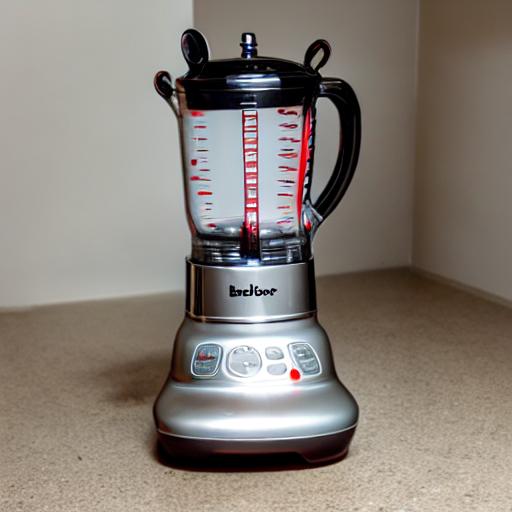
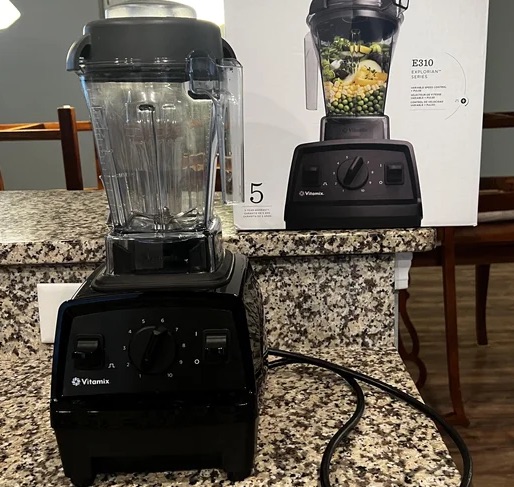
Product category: items_blender
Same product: no